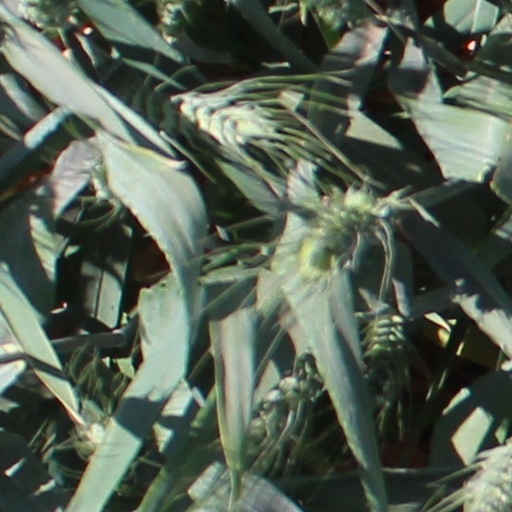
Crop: wheat